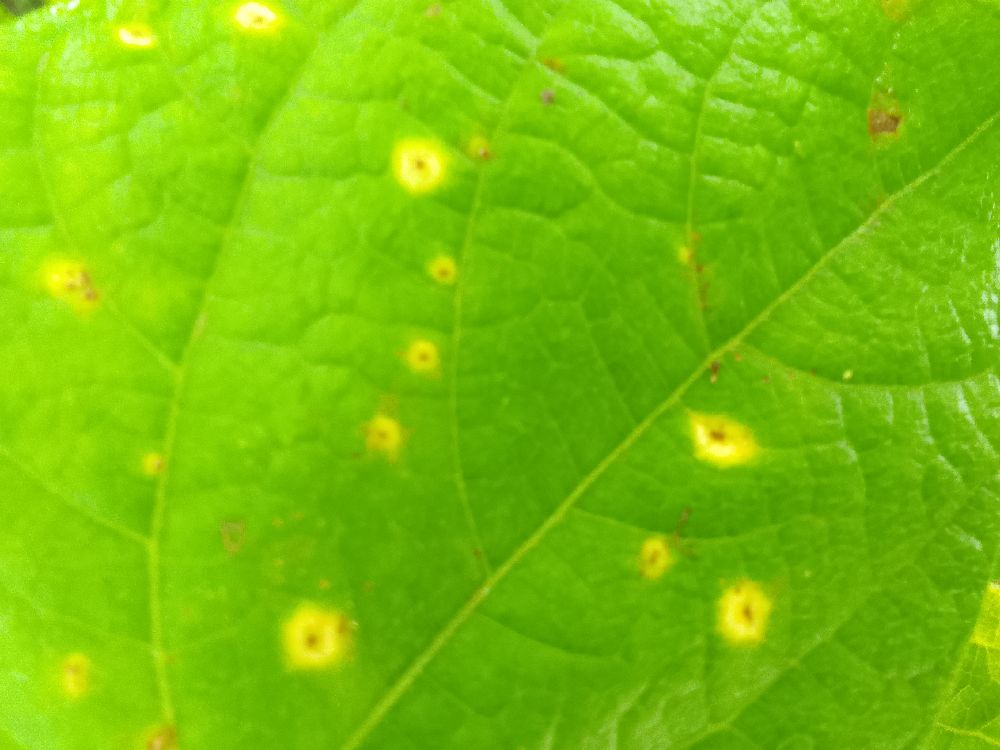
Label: rust